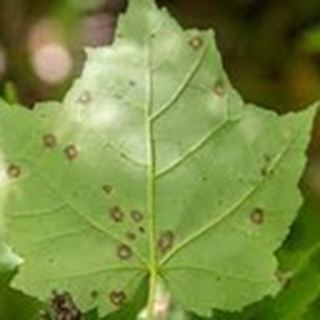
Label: cotton_target_spot